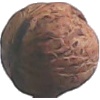
Label: walnut